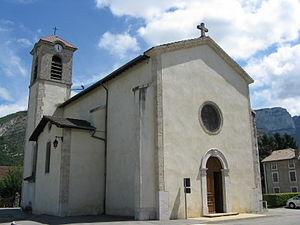
Sainte Eulalie en Royans - Eglise
Sainte-Eulalie-en-Royans est une commune française située dans le département de la Drôme en région Auvergne-Rhône-Alpes.